Hollywood in Vienna

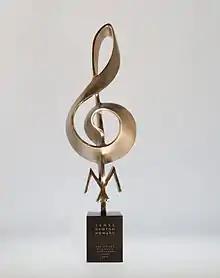
Max Steiner Film Music Achievement Award

The award is given as a symbol of recognition for exceptional achievements in the art of film music.